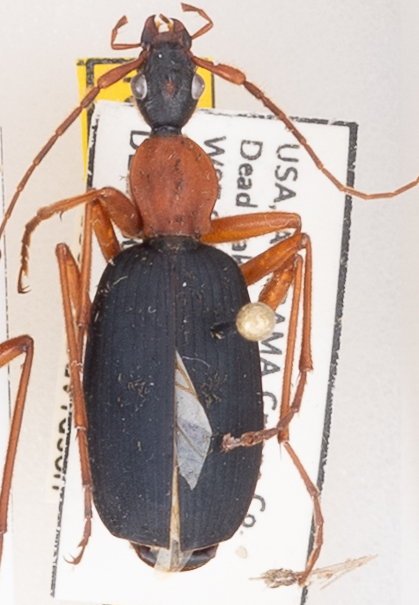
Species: Galerita bicolor
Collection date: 2021-08-24
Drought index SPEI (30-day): -0.06
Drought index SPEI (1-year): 1.064
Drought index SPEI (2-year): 2.09